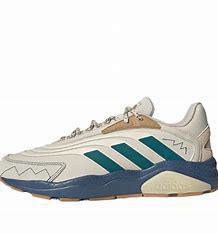
Brand: adidas
Model: neo Adidas NEO Crazychaos